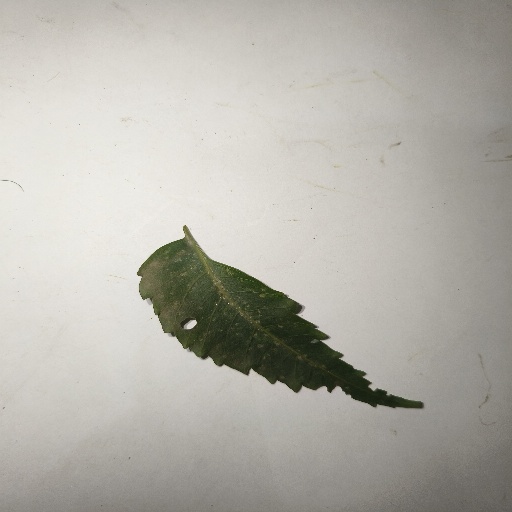
Species: Neem
Leaf condition: Shot Hole Leaf